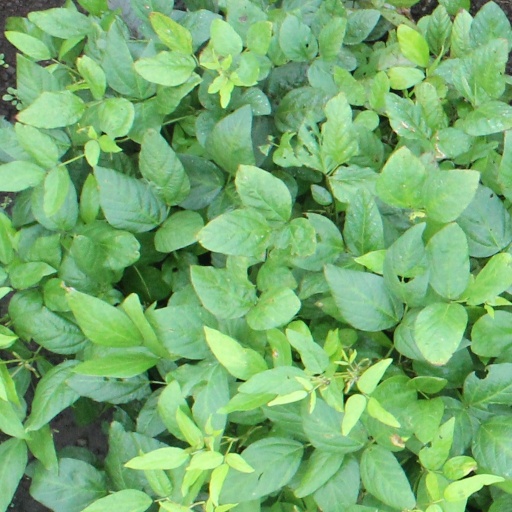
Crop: soybean